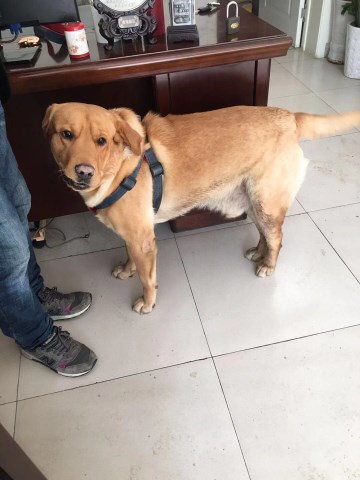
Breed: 3580-n000122-Labrador_retriever